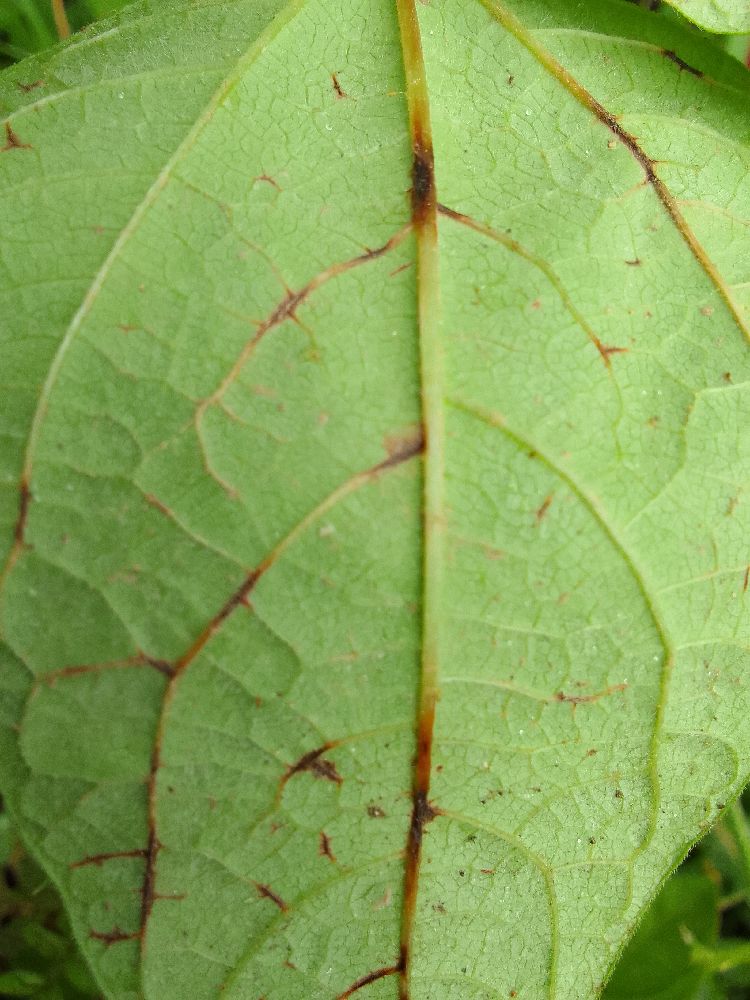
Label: anthracnose